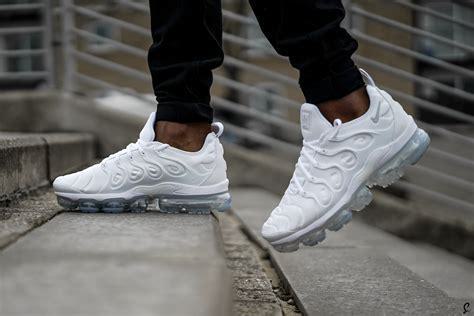
Brand: Nike
Model: Air Vapormax Plus